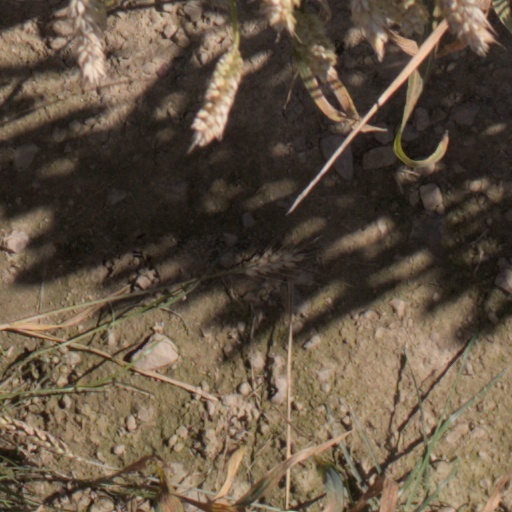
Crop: wheat